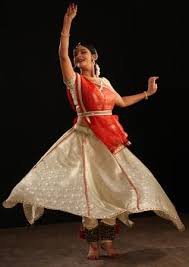
Dance form: kathak